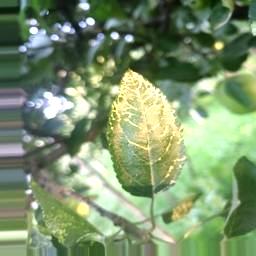
Label: Apple_Mosaic